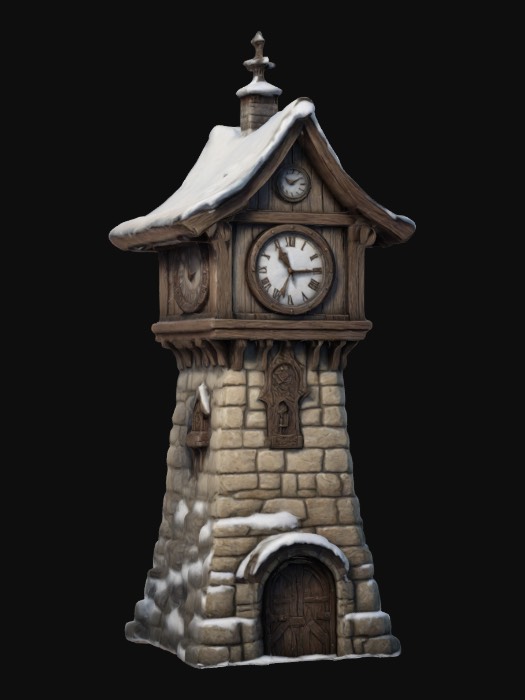
미적 점수 (1~10점): 9